Buchtel College of Arts and Sciences

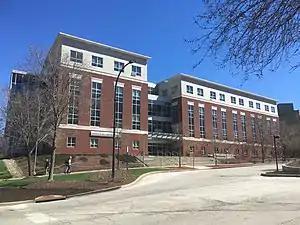
College of Arts and Sciences from the steps of the Honors College

The Buchtel College of Arts and Sciences traces its origins back to 1870 with Buchtel College, which was the progenitor to the University of Akron. It is named after John R. Buchtel.